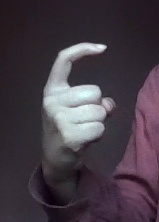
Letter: ra